Dinar

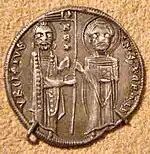
Silver dinar from the reign of Serbian king Stefan Uroš I (1243–1255).

The modern dinar's historical antecedents are the gold dinar and the silver dirham, the main coin of the medieval Islamic empires, first issued in AH 77 (696–697 AD) (Late Antiquity) by Caliph Abd al-Malik ibn Marwan. The word "dinar" derives from the Latin word ""dēnārius"," a silver coin of ancient Rome, which was first minted about c. 211 BC.